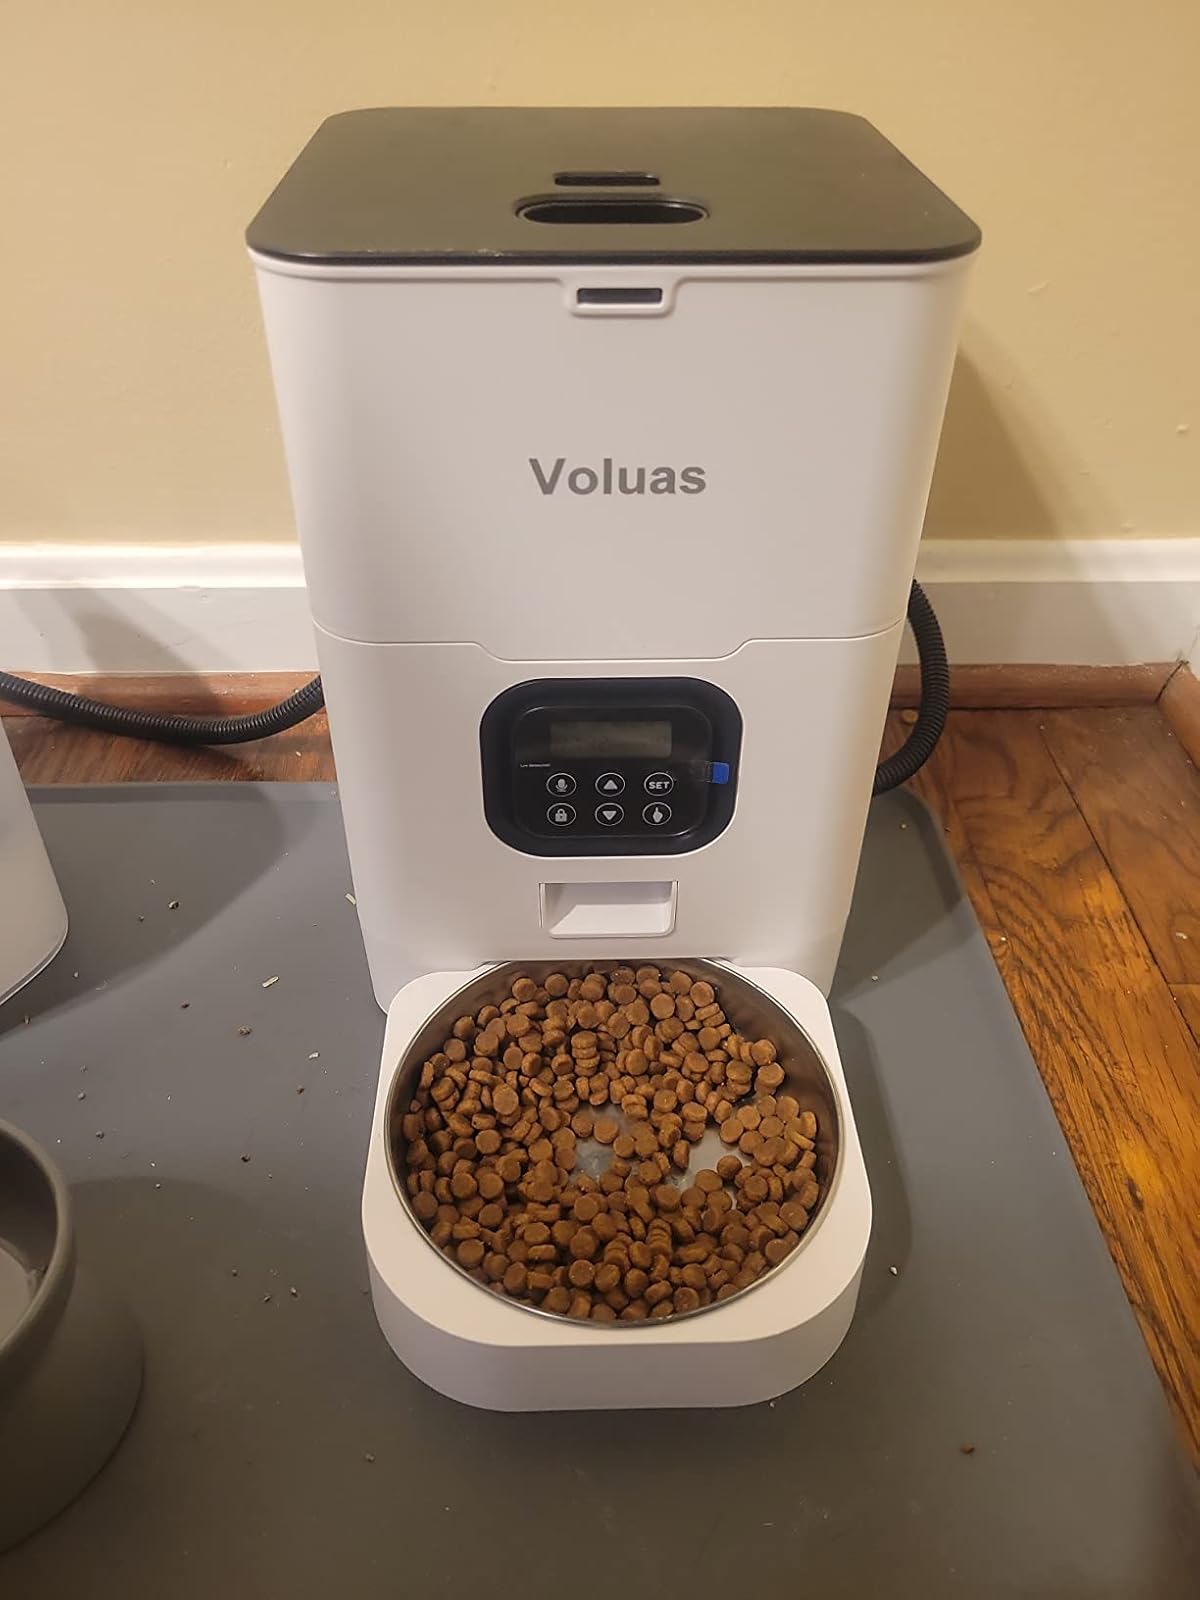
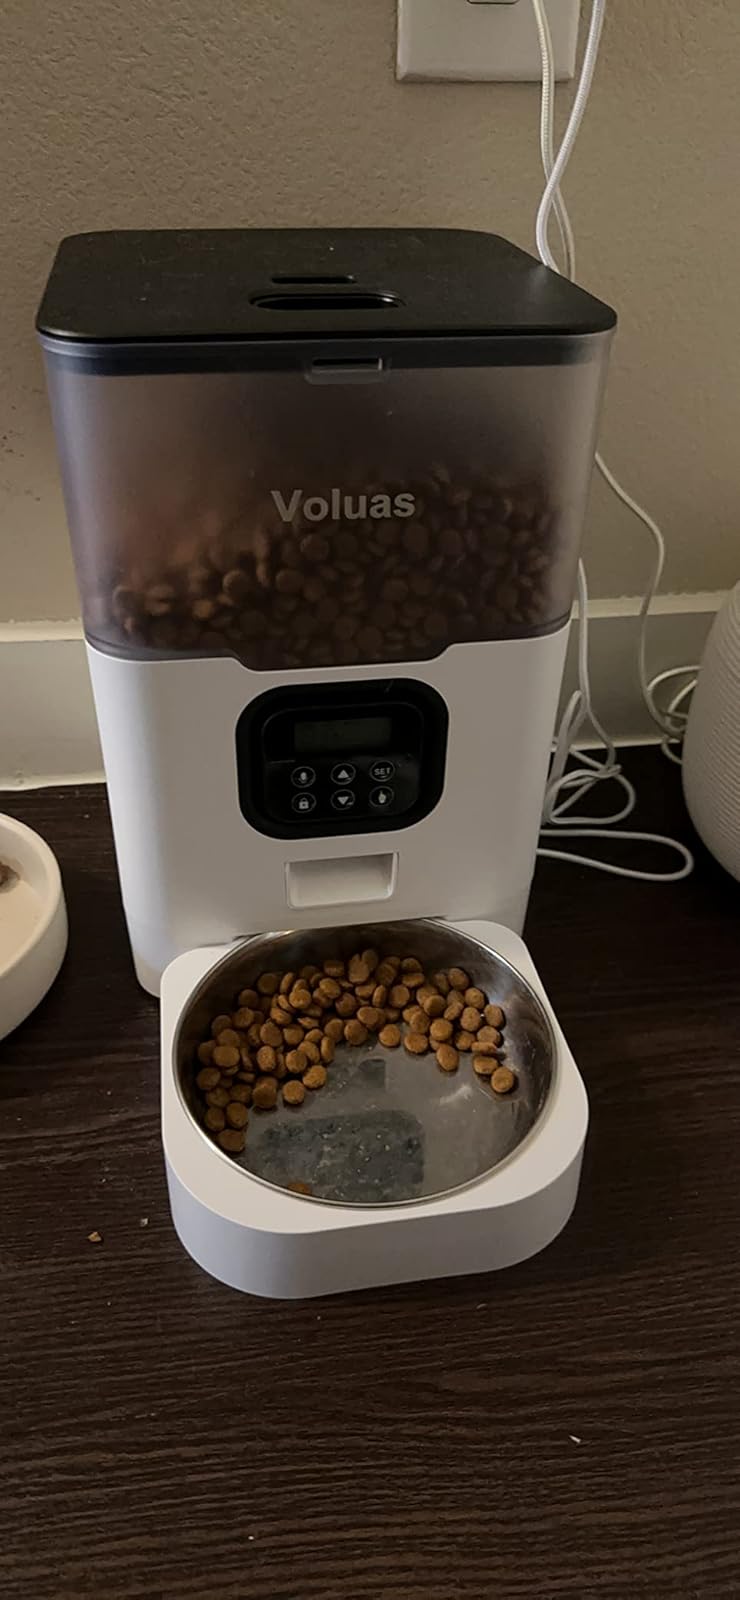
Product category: items_feeder
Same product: no